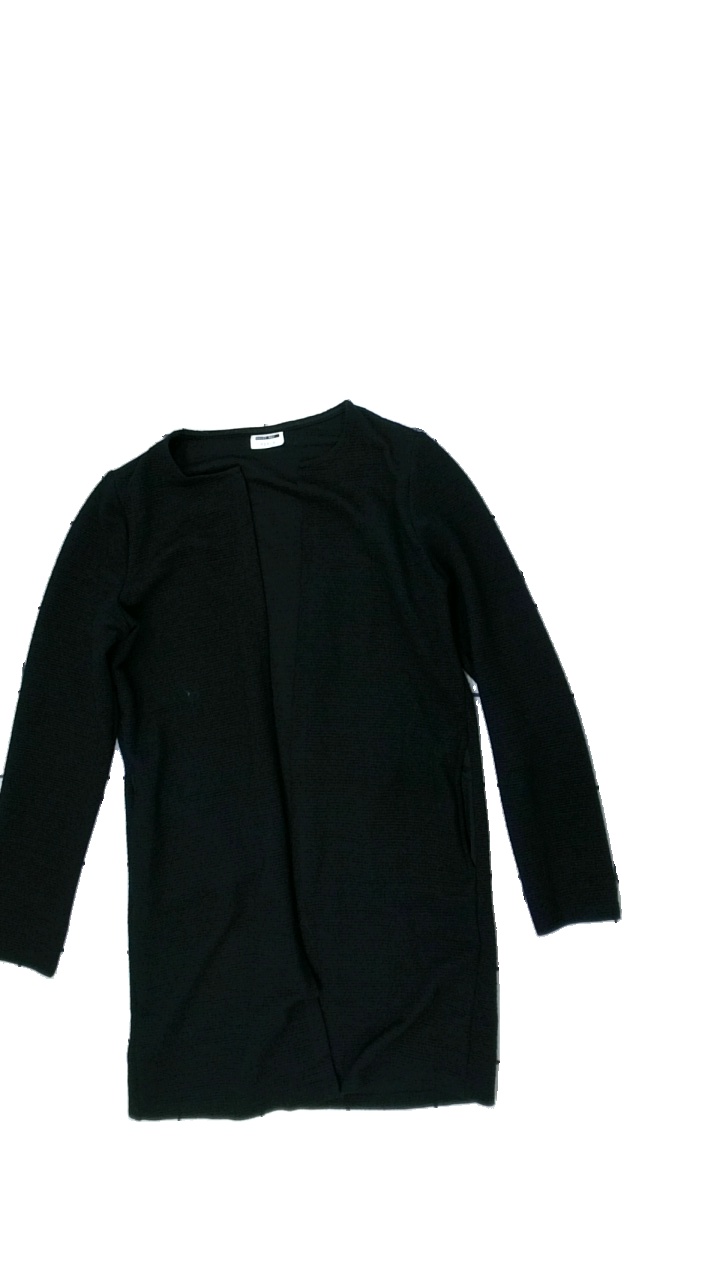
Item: Cardigan (Ladies)
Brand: Noisy May
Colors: Black
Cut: Regular, C-collar, Long
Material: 100% polyester
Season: All
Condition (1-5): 3
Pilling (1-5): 2
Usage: Export
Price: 50-100